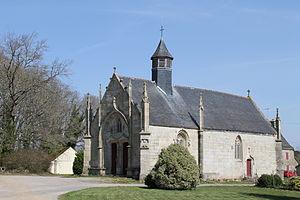
Chapelle Notre-Dame-des-Vertus à Berric (Morbihan). This building is classé au titre des Monuments Historiques. It is indexed in the Base Mérimée, a database of architectural heritage maintained by the French Ministry of Culture,
La chapelle Notre-Dame-des-Vertus est située au lieu-dit les Vertus, à Berric dans le Morbihan.
Pour des raisons de taille de la page, la liste des chapelles du Morbihan a été scindée en deux, suivant les initiales des communes où se situent ces monuments :
Berric [bɛʁik] est une commune française située dans le département du Morbihan, en région Bretagne.